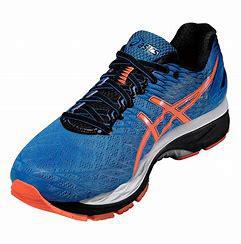
Brand: Asics
Model: Gel Nimbus 9